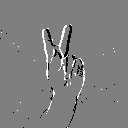
ASL letter: k